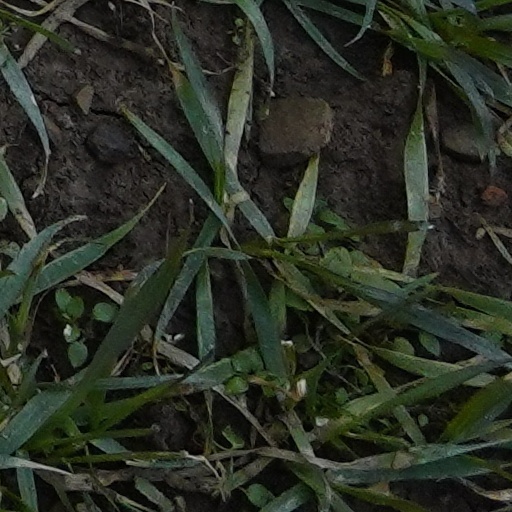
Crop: wheat